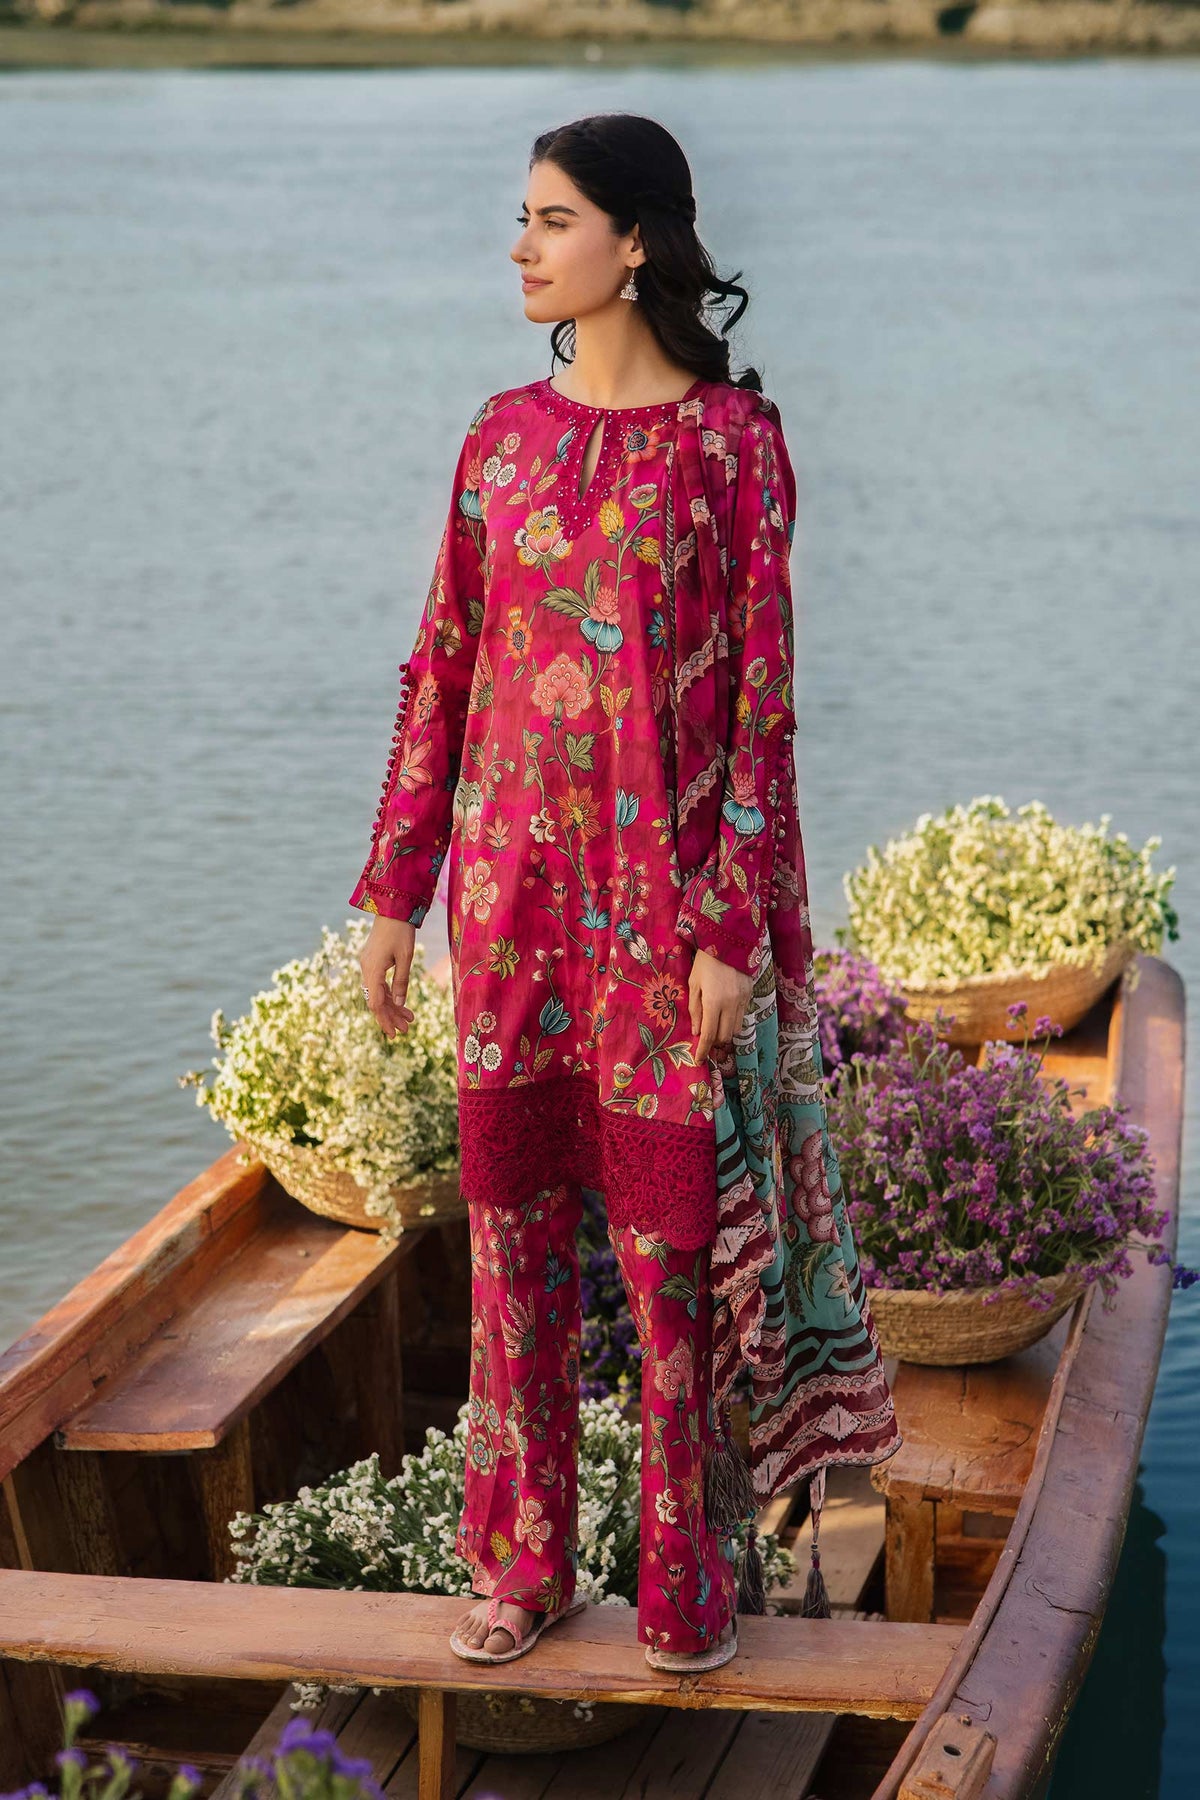
pink karachi embroidered lawn suit